Battle of P'ohang-dong

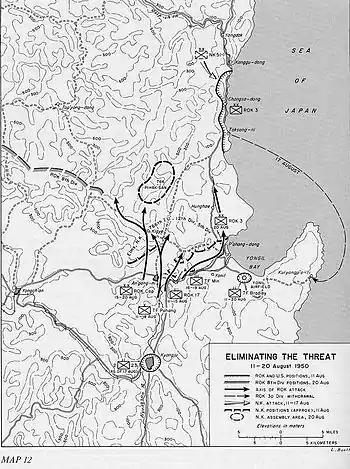
South Korean units push North Korean forces northward after intense fighting, August 11–20.

By 13 August KPA troops were operating in the mountains west and southwest of Yonil Airfield. USAF commanders—wary of enemy attack—evacuated the 45 P-51s of the 39th and 40th Fighter Squadrons from the airstrip, despite complaints from UN commander General Douglas MacArthur. However, the airstrip remained under the protection of UN ground forces and never came under direct KPA fire. The squadrons were moved to Tsuiki on the island of Kyushu, Japan.